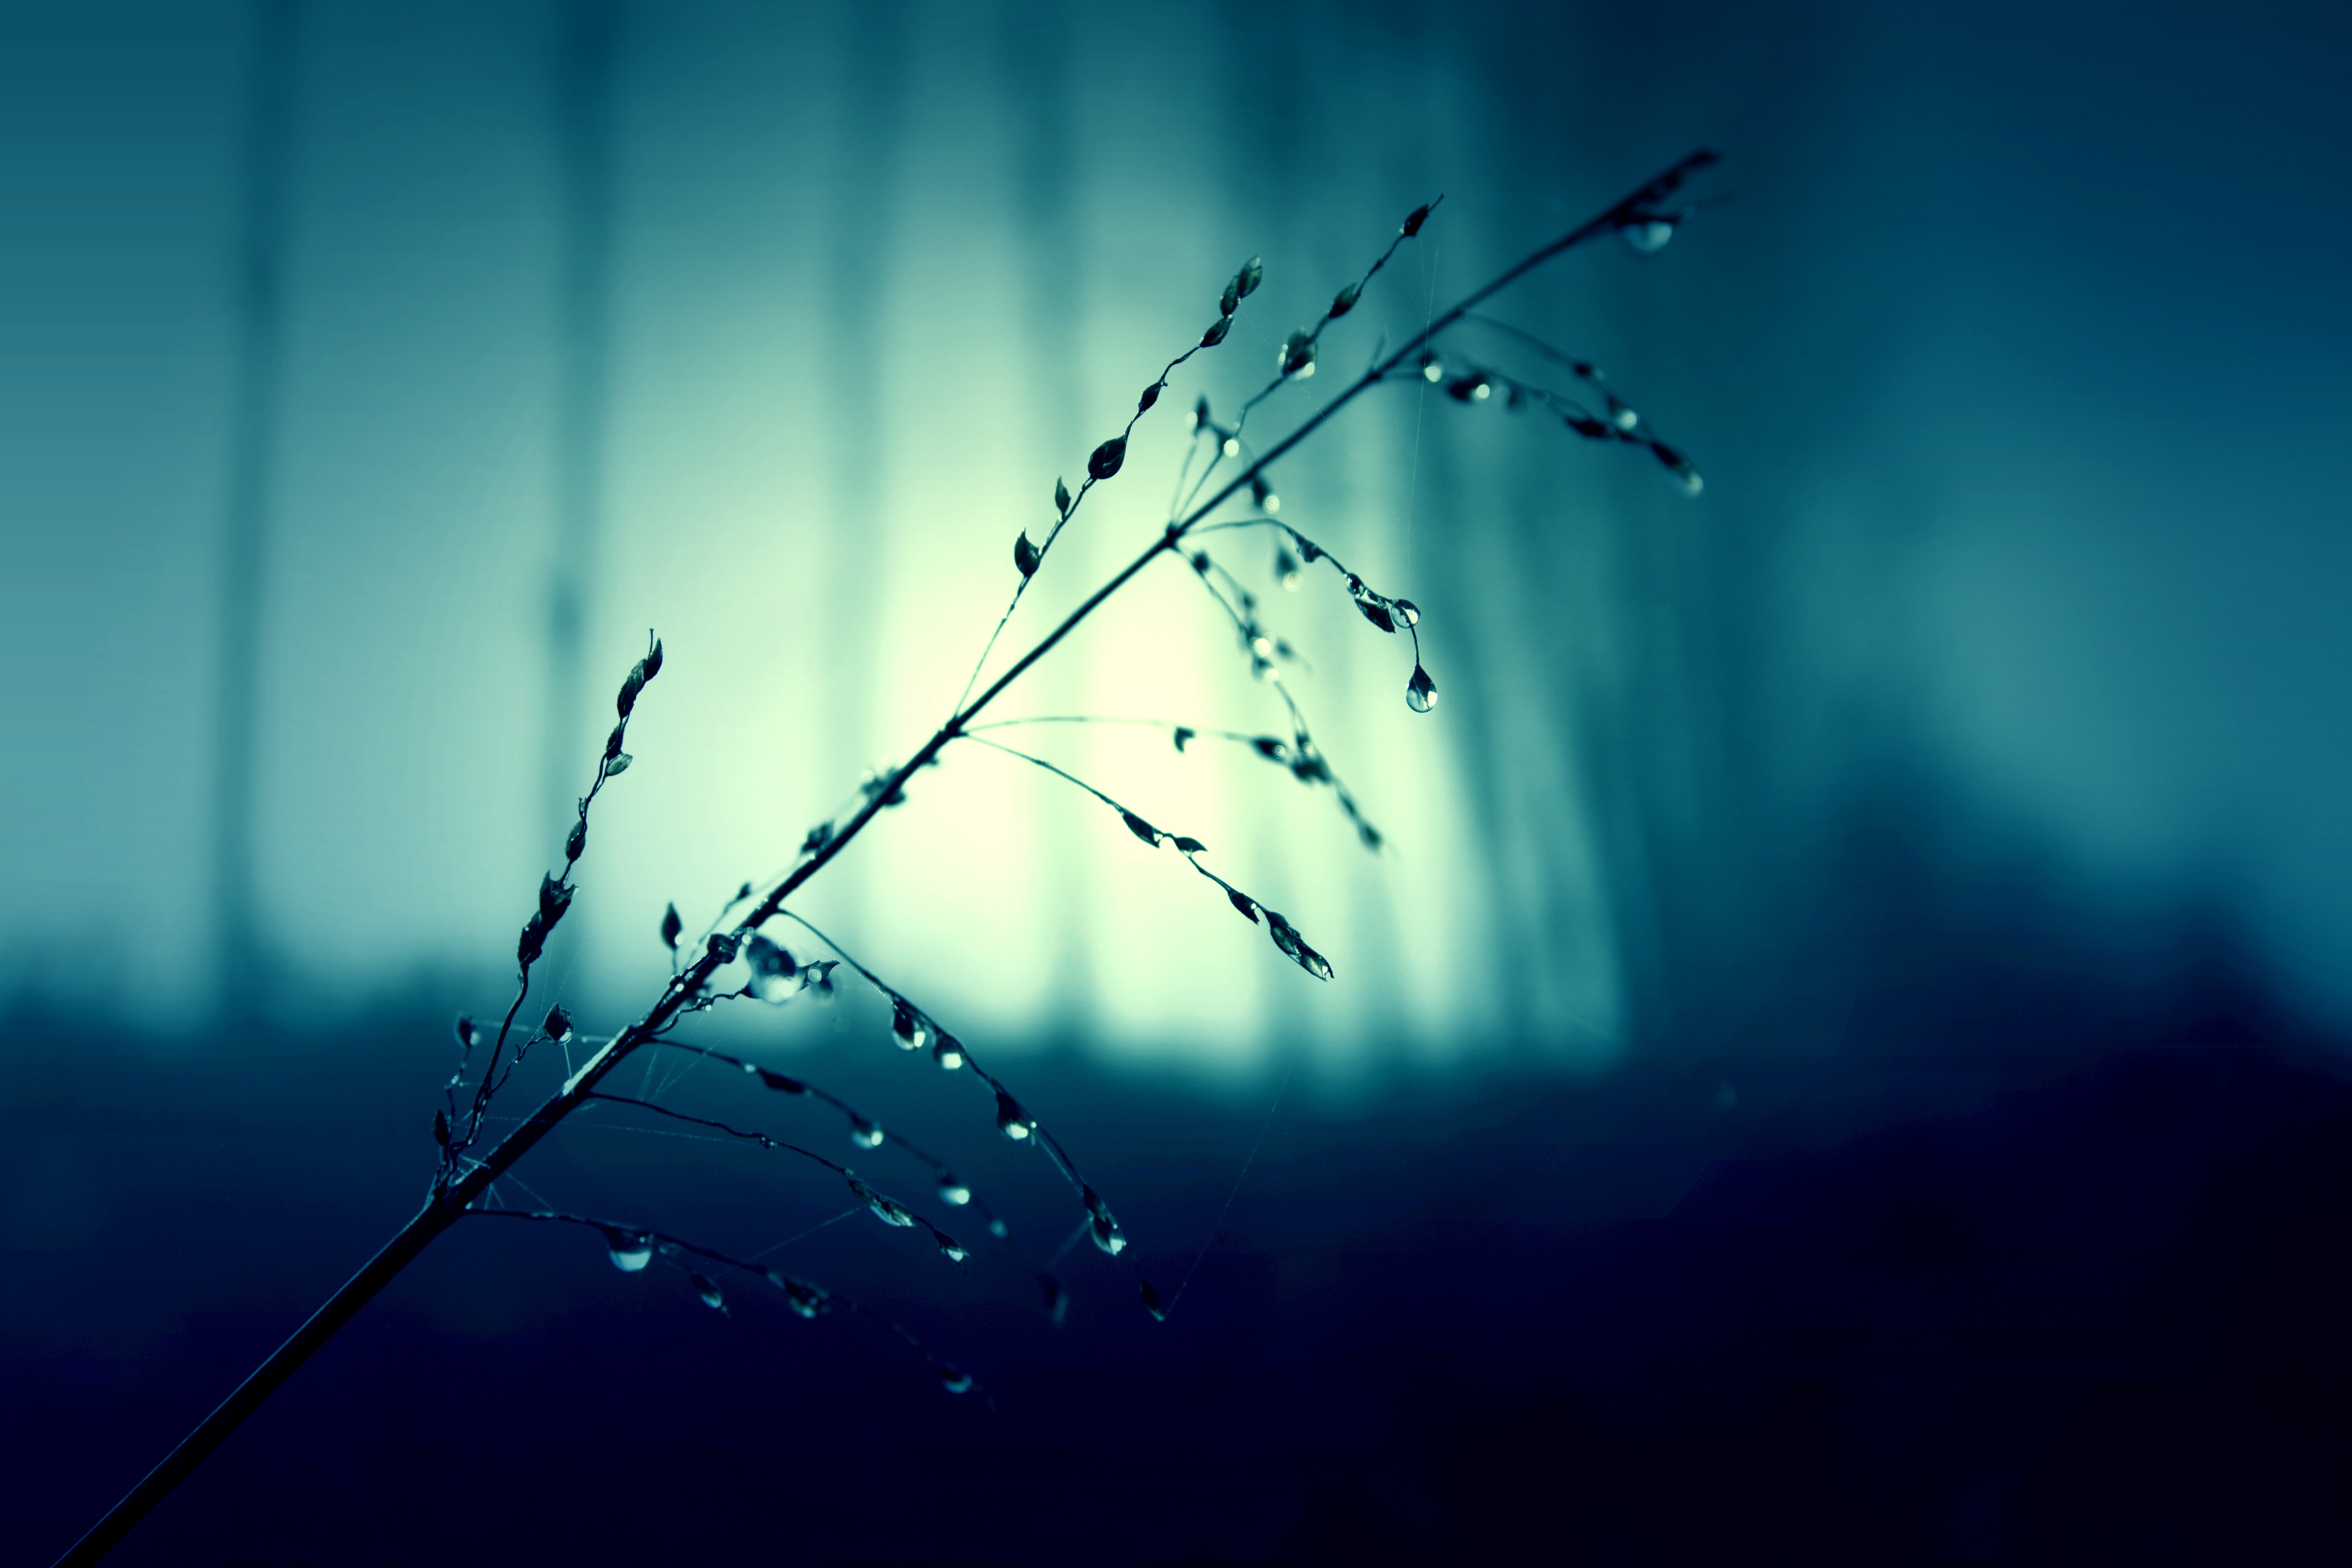
blue, water, sky, nature, green, branch, light, moisture, tree, drop, dew, photography, macro photography, twig, plant, darkness, winter, night, cloud